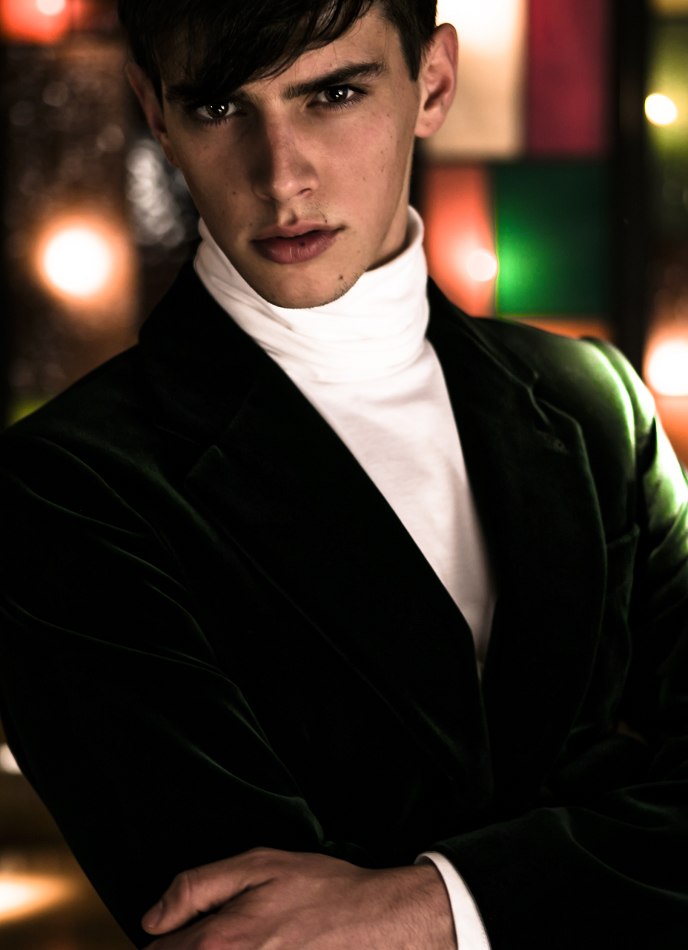
Gender: men